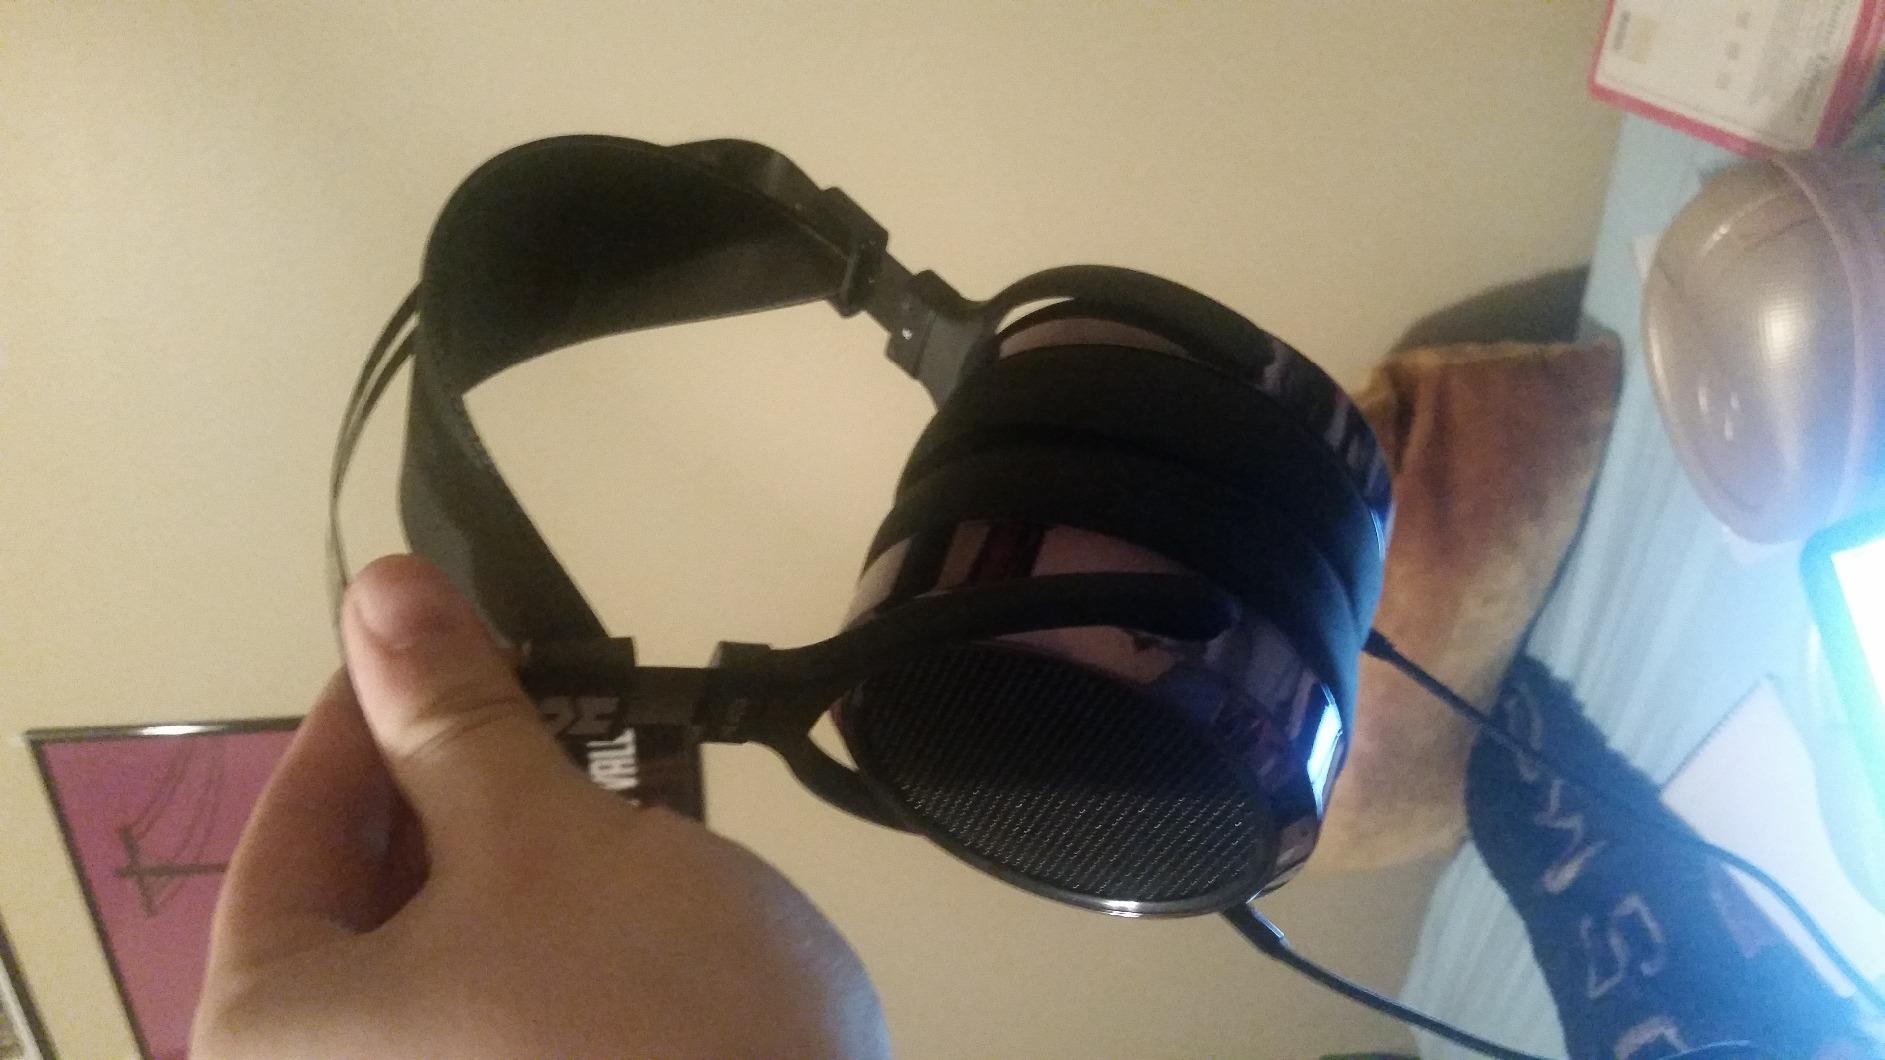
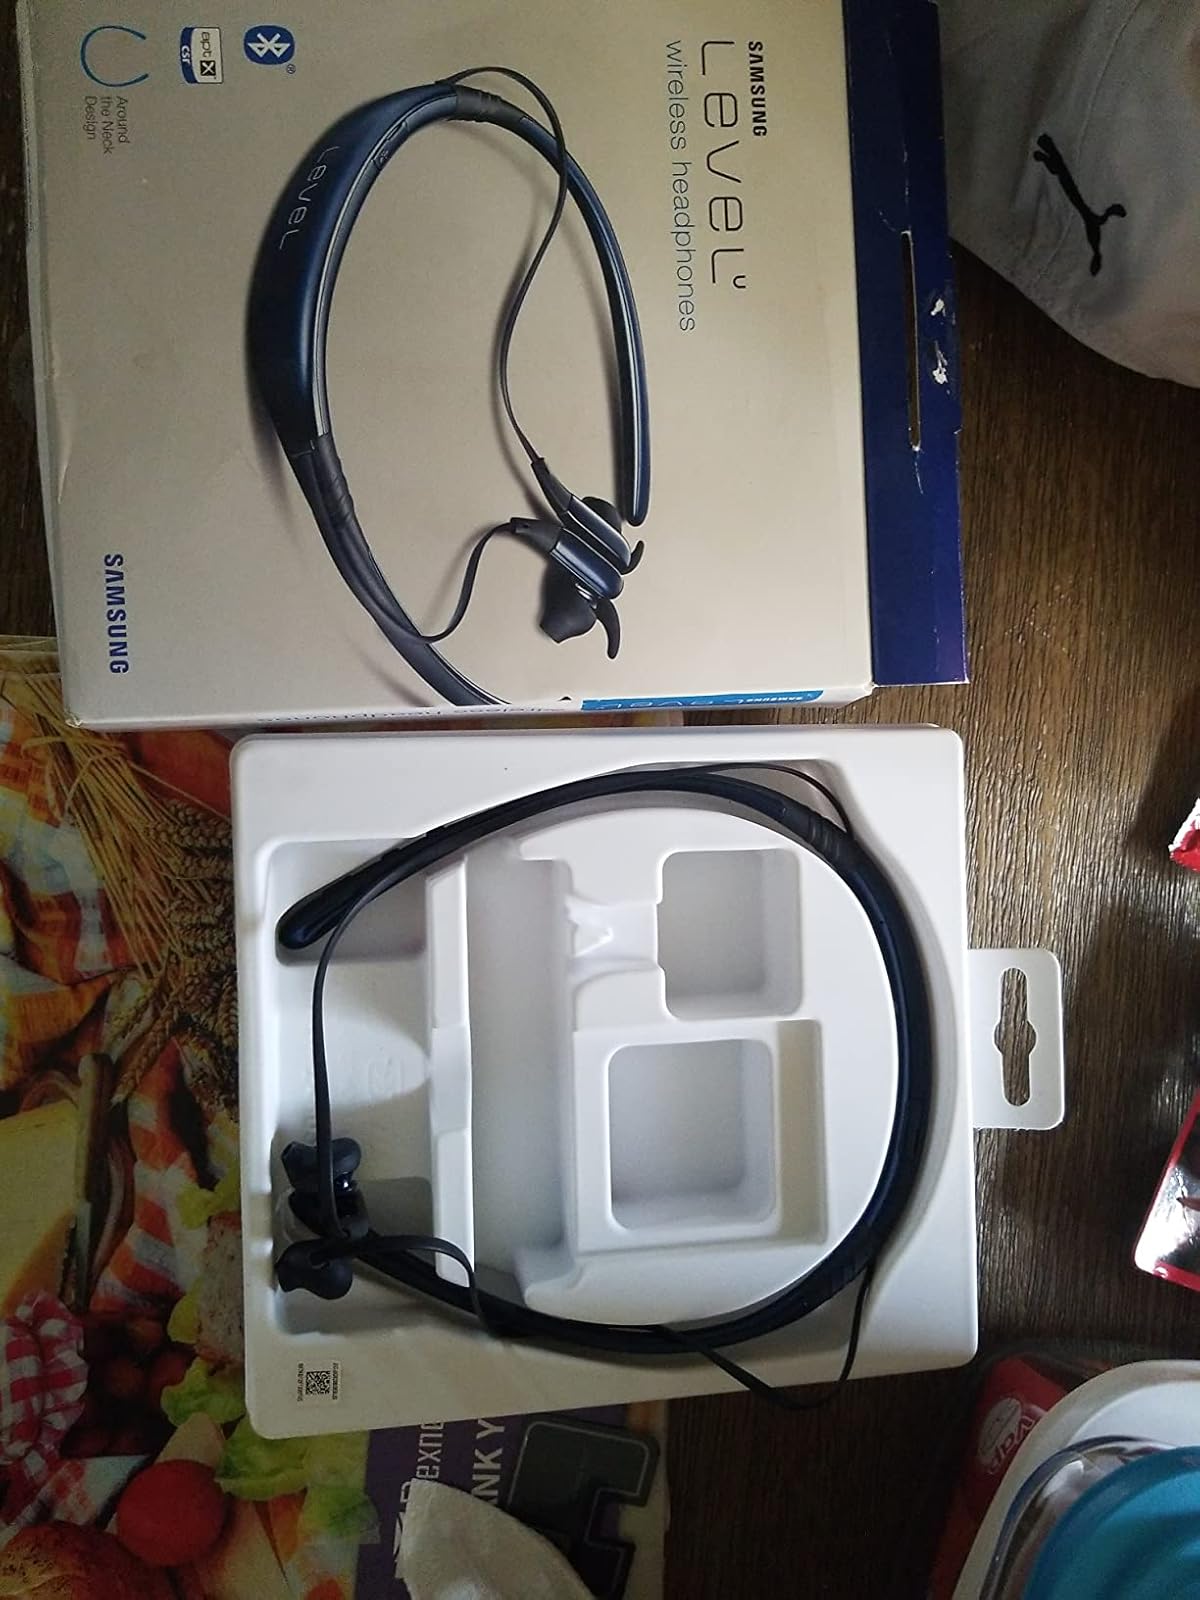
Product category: headphones
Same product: no